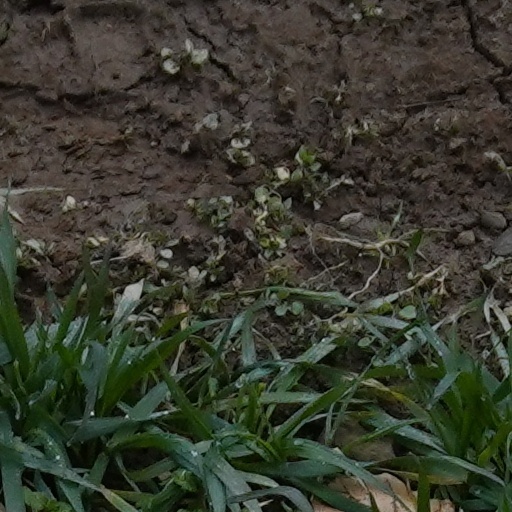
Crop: wheat